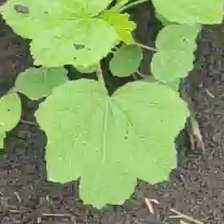
Weed species: Little_Mallow(Malva parviflora)